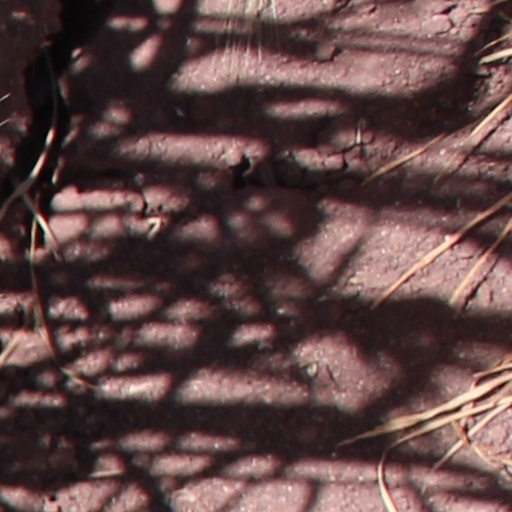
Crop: wheat